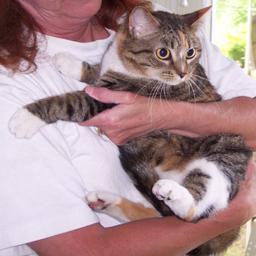
Animal: cats